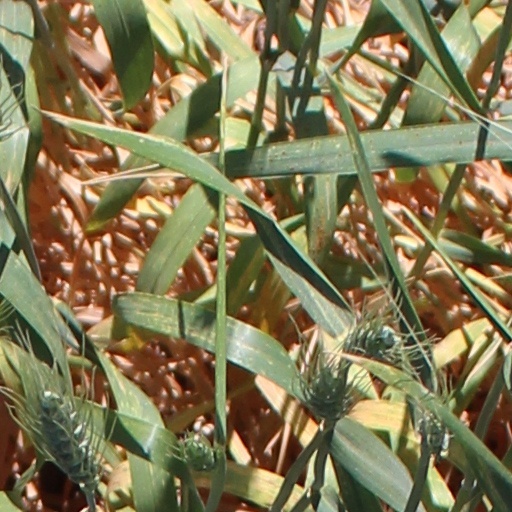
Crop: wheat